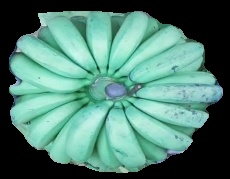
Variety: pachbale
Grade: grade2